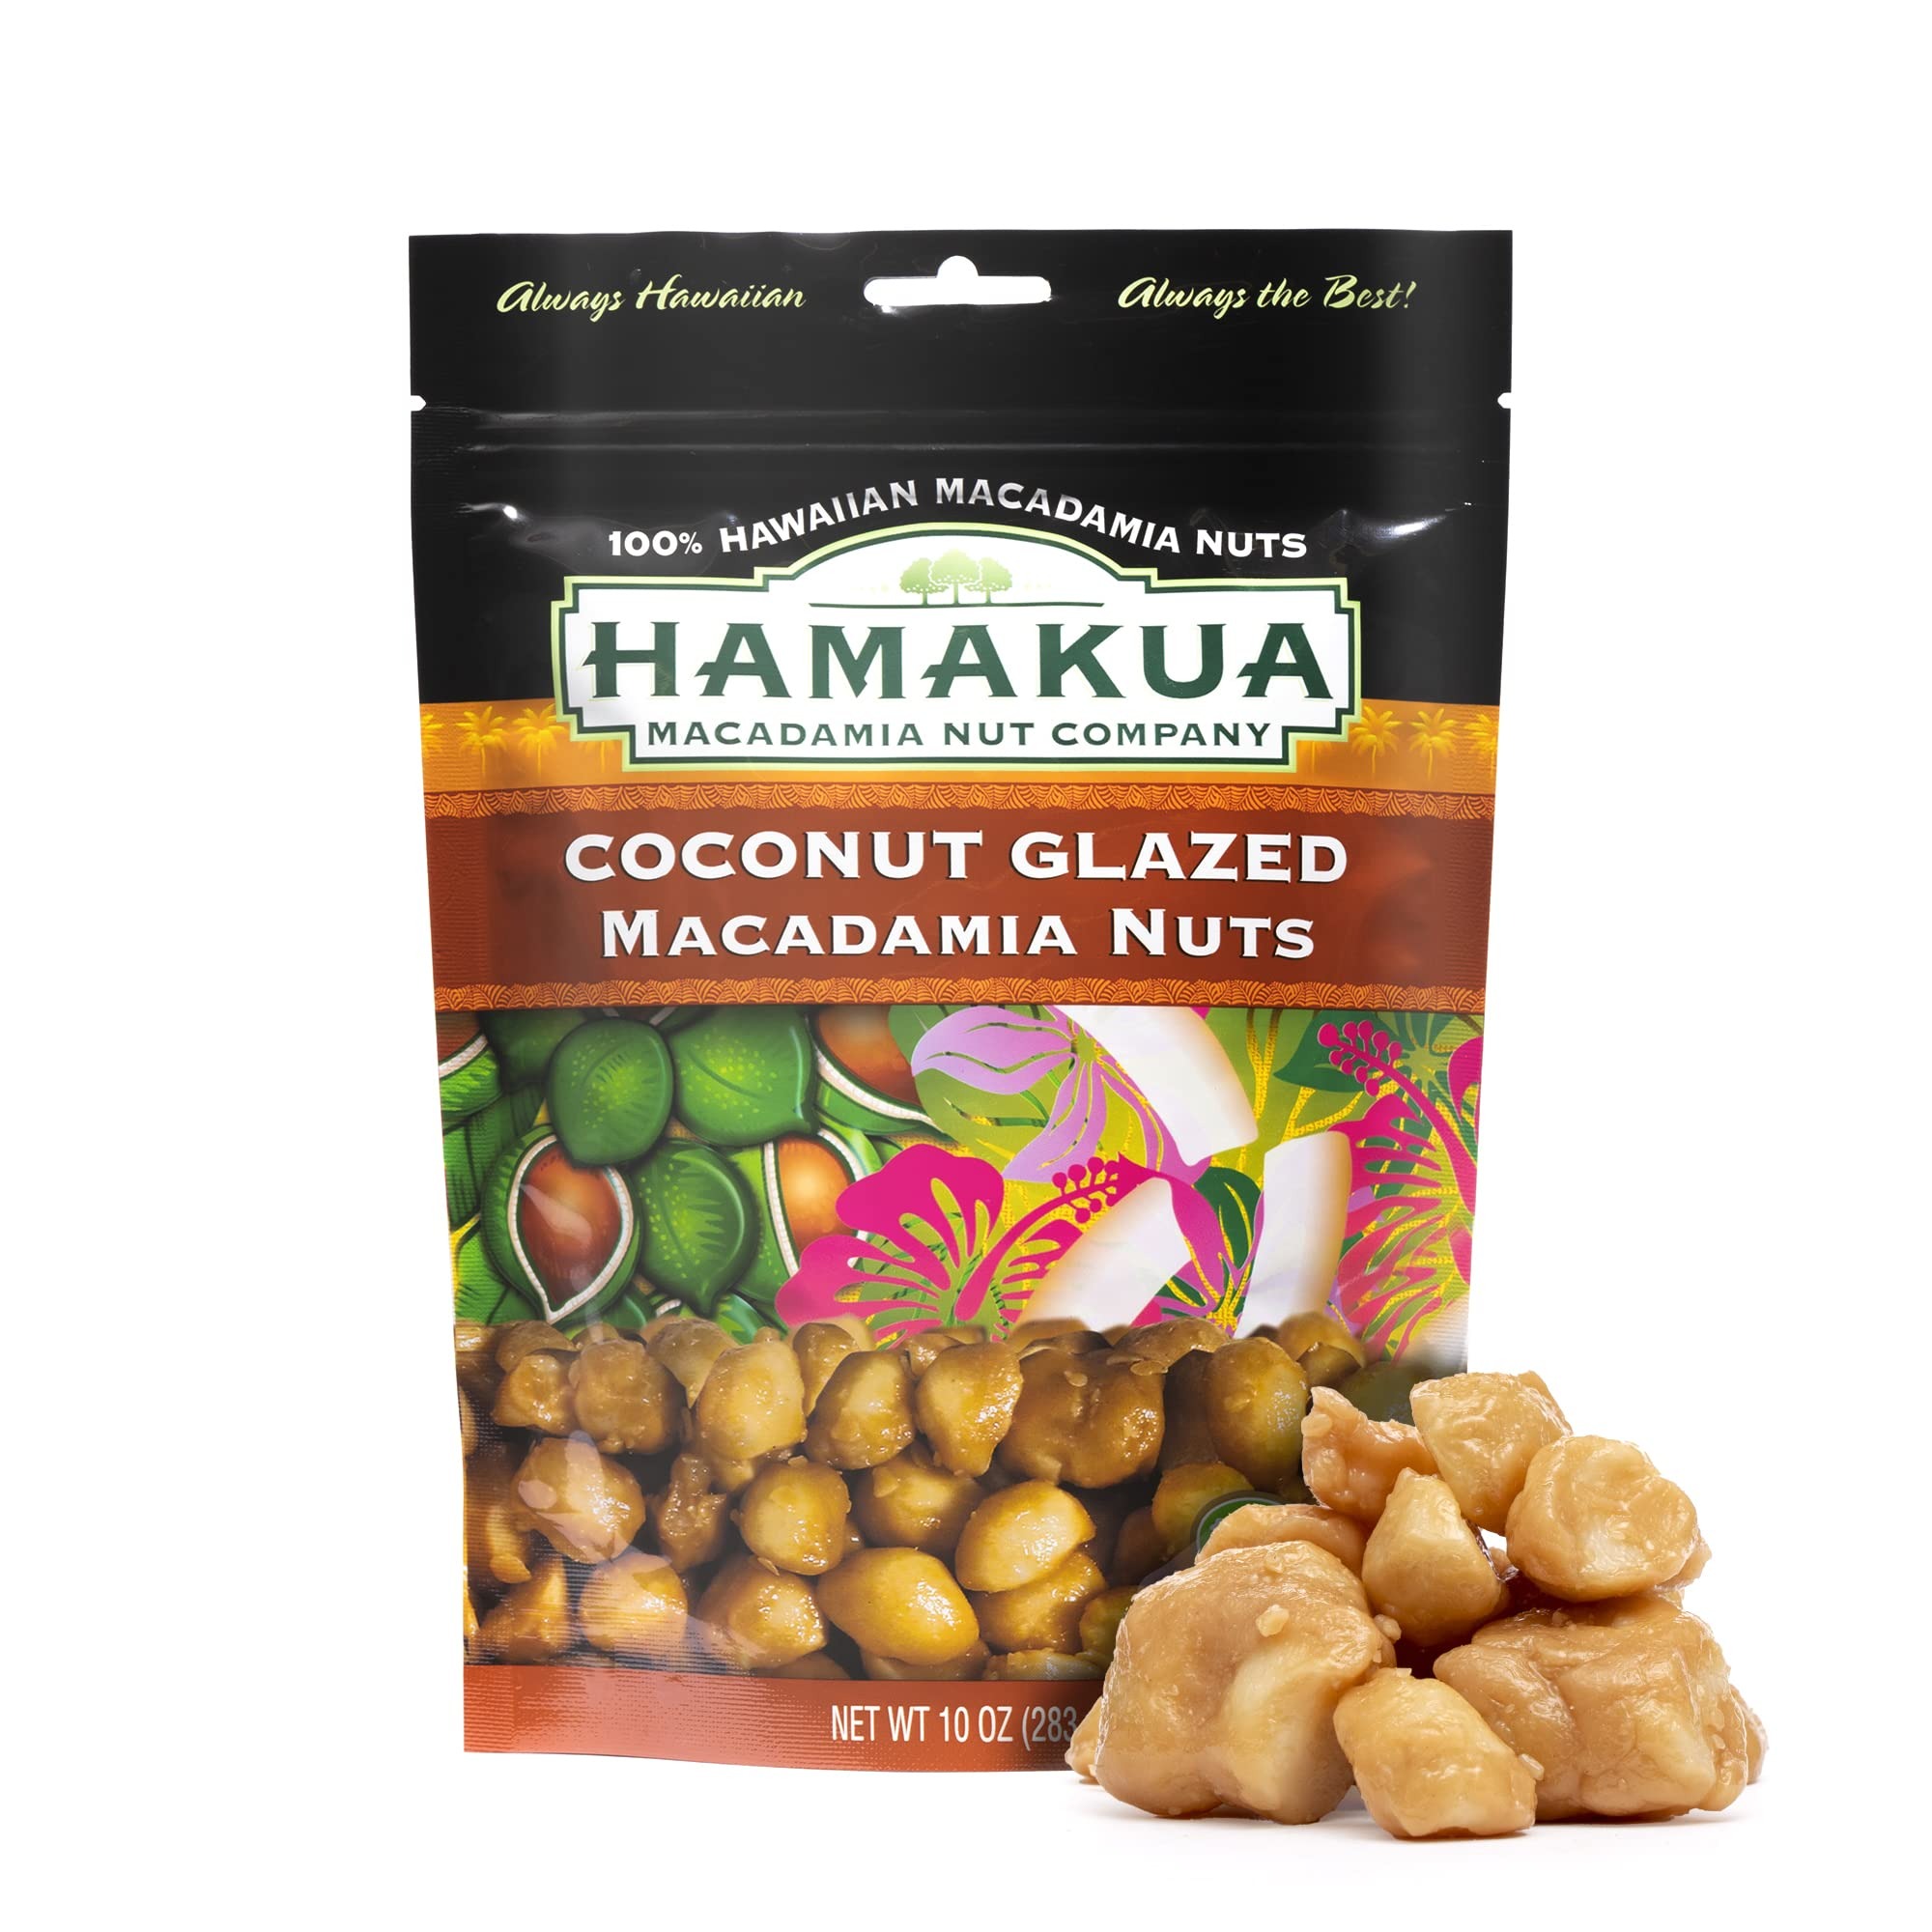
Item Name: Hamakua Macadamia Nuts - Sweet Glazed Coconut - Hawaiian Grown Flavored Dry Roasted Half and Whole Macadamias - Natural Eco-Friendly Large Macadamia Nuts
Bullet Point 1: YOUR NUTS, YOUR WAY: Our large half and whole Macadamia Nuts are high in protein, fiber, and antioxidants so they're perfect for snacking during the day. You can use them to add explosive delicious flavor to salads and they're great for cooking or baking unique creations.
Bullet Point 2: COCONUT GLAZED: Coconut and Macadamia Nut is a sweet, nutty, savory combination of some of our favorite flavors! The creamy flavors of coconut are lightly glazed onto each and every nut to give you a new snack time obsession. Indulge in the unforgettable flavors of Macadamia Nuts from Hamakua!
Bullet Point 3: 100% HAWAIIAN MACADAMIA NUTS: Hamakua's Macadamia Nuts are grown locally in Hawai'i and are processed and packaged at our plant in Hawaii. From start to finish, soil, labor, and sending them out, our nuts are carefully prepared to give you the best experience possible.
Bullet Point 4: REAL ISLAND FLAVORS: Hamakua Macadamia Nuts bring you genuine flavors from all over Hawai'i! Try Butter Rum Glazed, Coffee, Chili Peppah, Island Onion, Wasabi, Lightly Salted, and Unsalted. Sweet, savory, and spicy, try them all and find your favorite!
Bullet Point 5: HAMAKUA MACADAMIA NUTS: We use our own solar and hydroelectric power to create more sustainable eco-friendly nuts. Our products are American grown, processed, and packaged right here on the big island in Hawai'i. When you get Hamakua you get the best Hawaii has to offer!
Product Description: Hamakua Macadamia Nut Company: Sweet Glazed Coconut Flavored Macadamia Nuts (10 oz Pouch)Get the subtle rich, nutty flavors of genuine 100% Hawaiian grown macadamia nuts delivered straight to your door. Macadamia Nuts Made For YouMacadamia nuts are perfect for snacking and they can add unique flavor to cooking, salads, baking, desserts, and more. Hamakua Macadamia Nuts are a great source of fiber, antioxidants, copper, thiamin, iron, vitamins, manganese, protein, minerals, and more! Try all of our flavors and discover your new favorite snack! Try Butter Rum Glazed, Chili Peppah, Coconut Glazed, Kona Coffee Glazed, Island Onion, Wasabi, Lightly Salted, and Unsalted. If you're looking for something savory, salty, spicy, hot, or sweet we have a special blend of Macadamias made for you.Unequalled QualityOur Macadamia Nuts are locally grown in Hawaii and then processed and packaged in our plant in Hawaii. We use a combination of solar energy and hydroelectric power to create the most eco-friendly sustainable production possible. Our flavors are created with real natural ingredients made to perfection by our chefs. We work with local farmers to give you the largest, crunchy, whole macadamia nuts possible in every bag. Our nuts are dry roasted to perfection spiced and sealed fresh to preserve all of the subtle delicious flavors you can only get from pure Hawaiian Macadamias.Hamakua Macadamia NutsWe're located in Hawai'i and we create uniquely delicious gourmet Macadamia Nut experiences. We take pride in the quality and integrity we put in every step of our production. That's what makes Hamakua some of the best tasting and most sought-after Macadamia Nuts in the world. Always Hawaiian, Always the Best, Always Hamakua.
Value: 10.0
Unit: Ounce

Price: 12.88